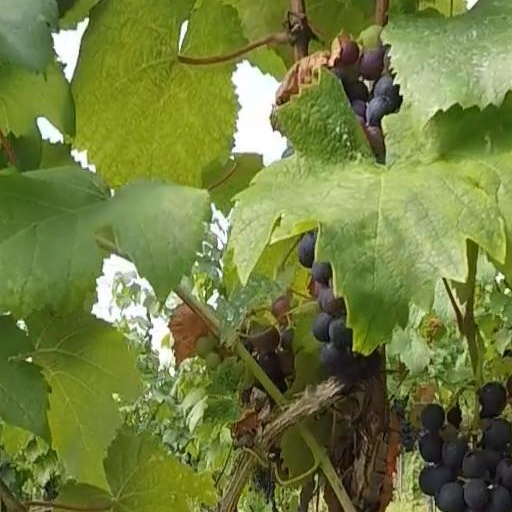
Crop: grape